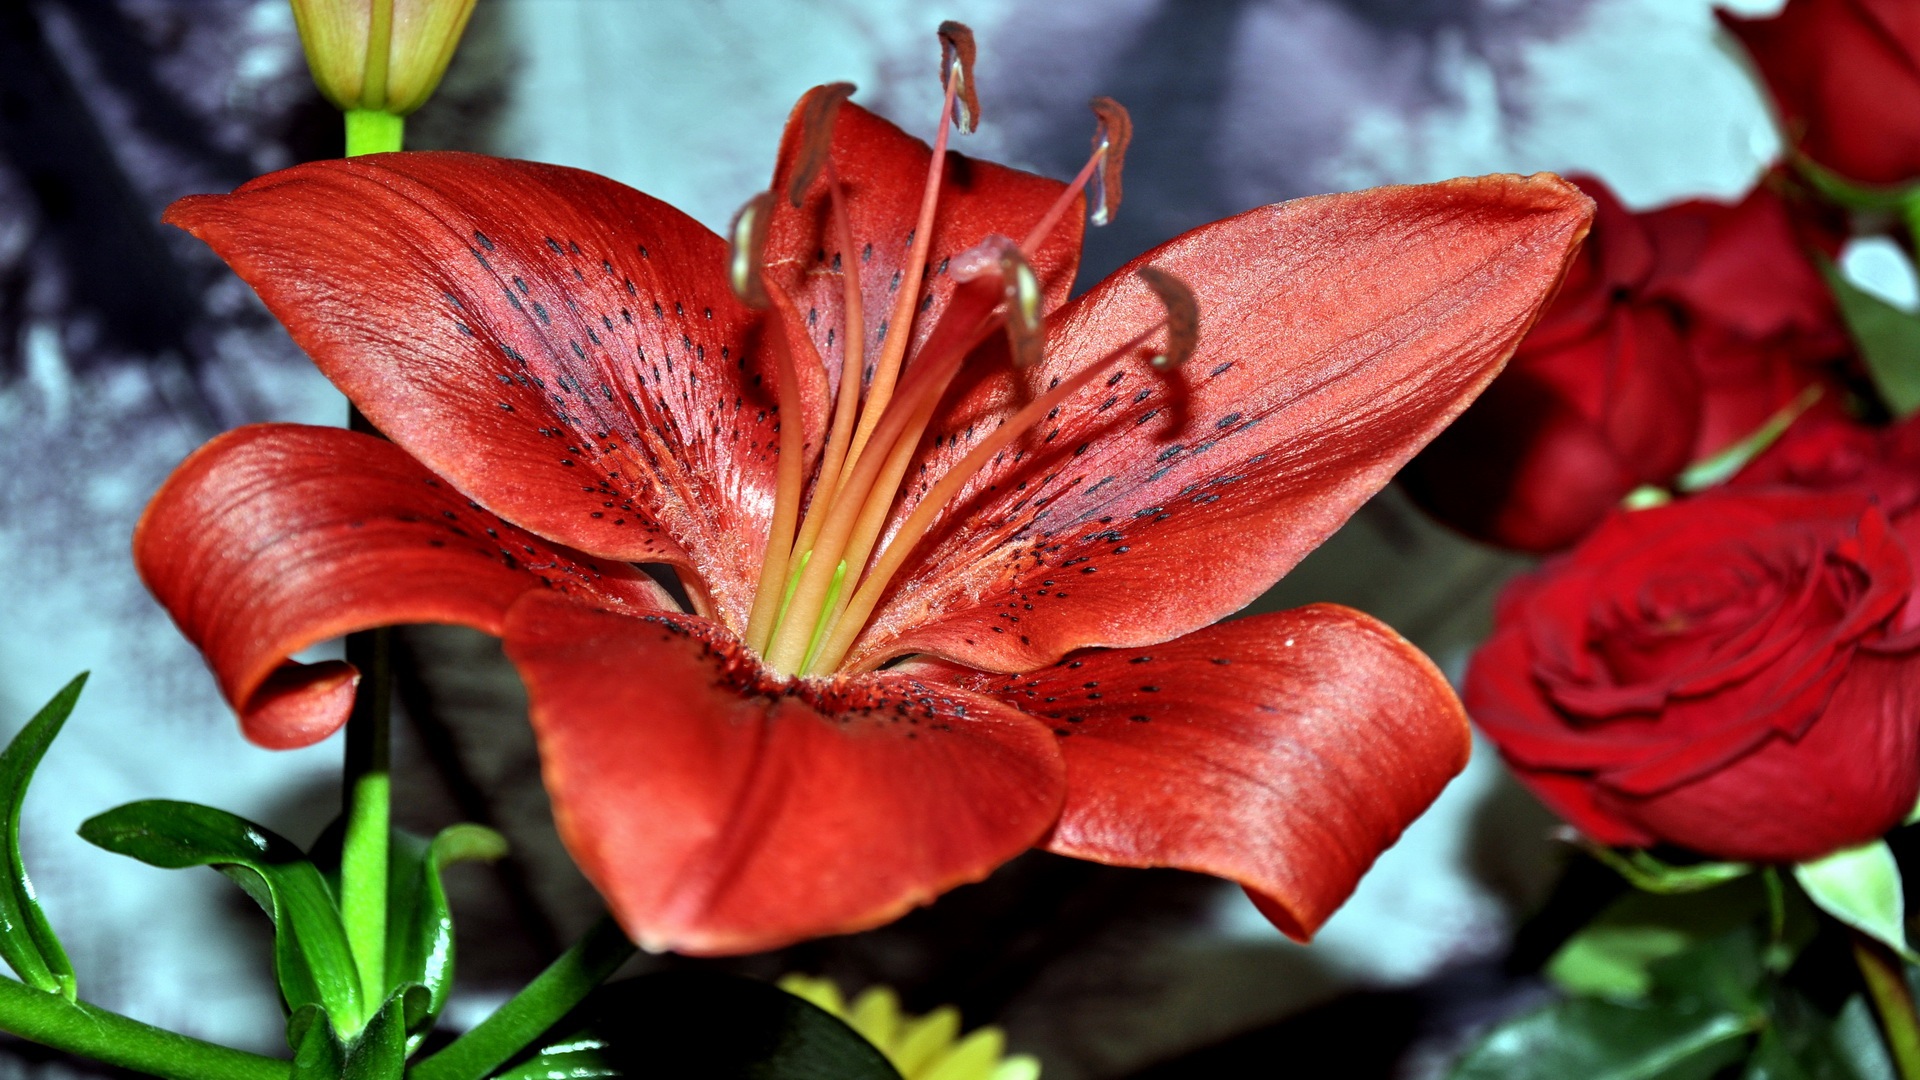
plant, leaf, flower, petal, bouquet, red, botany, flora, cut, close up, lily, macro photography, flowering plant, plant stem, land plant